History of the Byzantine Empire

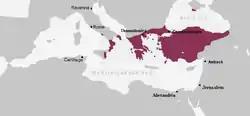
The Byzantine Empire, c. 867

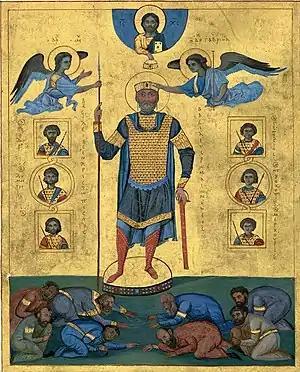
Emperor Basil II the Bulgar Slayer (976–1025)

Leo III the Isaurian (717–741 AD) turned back the Muslim assault in 718, and achieved victory with the major help of the Bulgarian khan Tervel, who killed 32,000 Arabs with his army in 740 in Akroinon. Raids by the Arabs against Byzantium would plague the Empire all during the reign of Leo III. However, the threat against the Empire from the Arabs would never again be as great as it was during this first attack of Leo's reign. In just over twelve years, Leo the Isaurian had raised himself from being a mere Syrian peasant to being the Emperor of Byzantium. Now, Leo set about the task of reorganizing and consolidating the themes in Asia Minor. Additionally, in 726 AD, Leo III, ordered the removal of the great golden icon of Christ that decorated the Chalke Gate or vestibule to the Great Palace of Byzantium. "Chalke" means bronze in the Greek language and the Chalke Gate derived its name from the great bronze doors that formed the ceremonial entrance to the Great Palace.